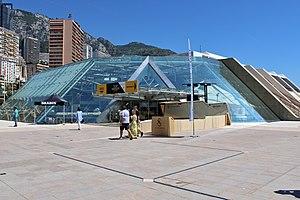
Le Grimaldi Forum Monaco est le forum / palais des congrès / centre culturel international de 70 000 m² de Monaco. Inauguré en 2000, il est baptisé du nom de la famille Grimaldi, famille régnante historique de Monaco.